Timiryazev monument

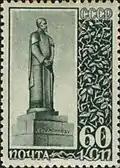

Soviet sculptor Nikolay Nikogosyan wrote that this is one of the best monuments in Moscow and Merkurov's greatest work.